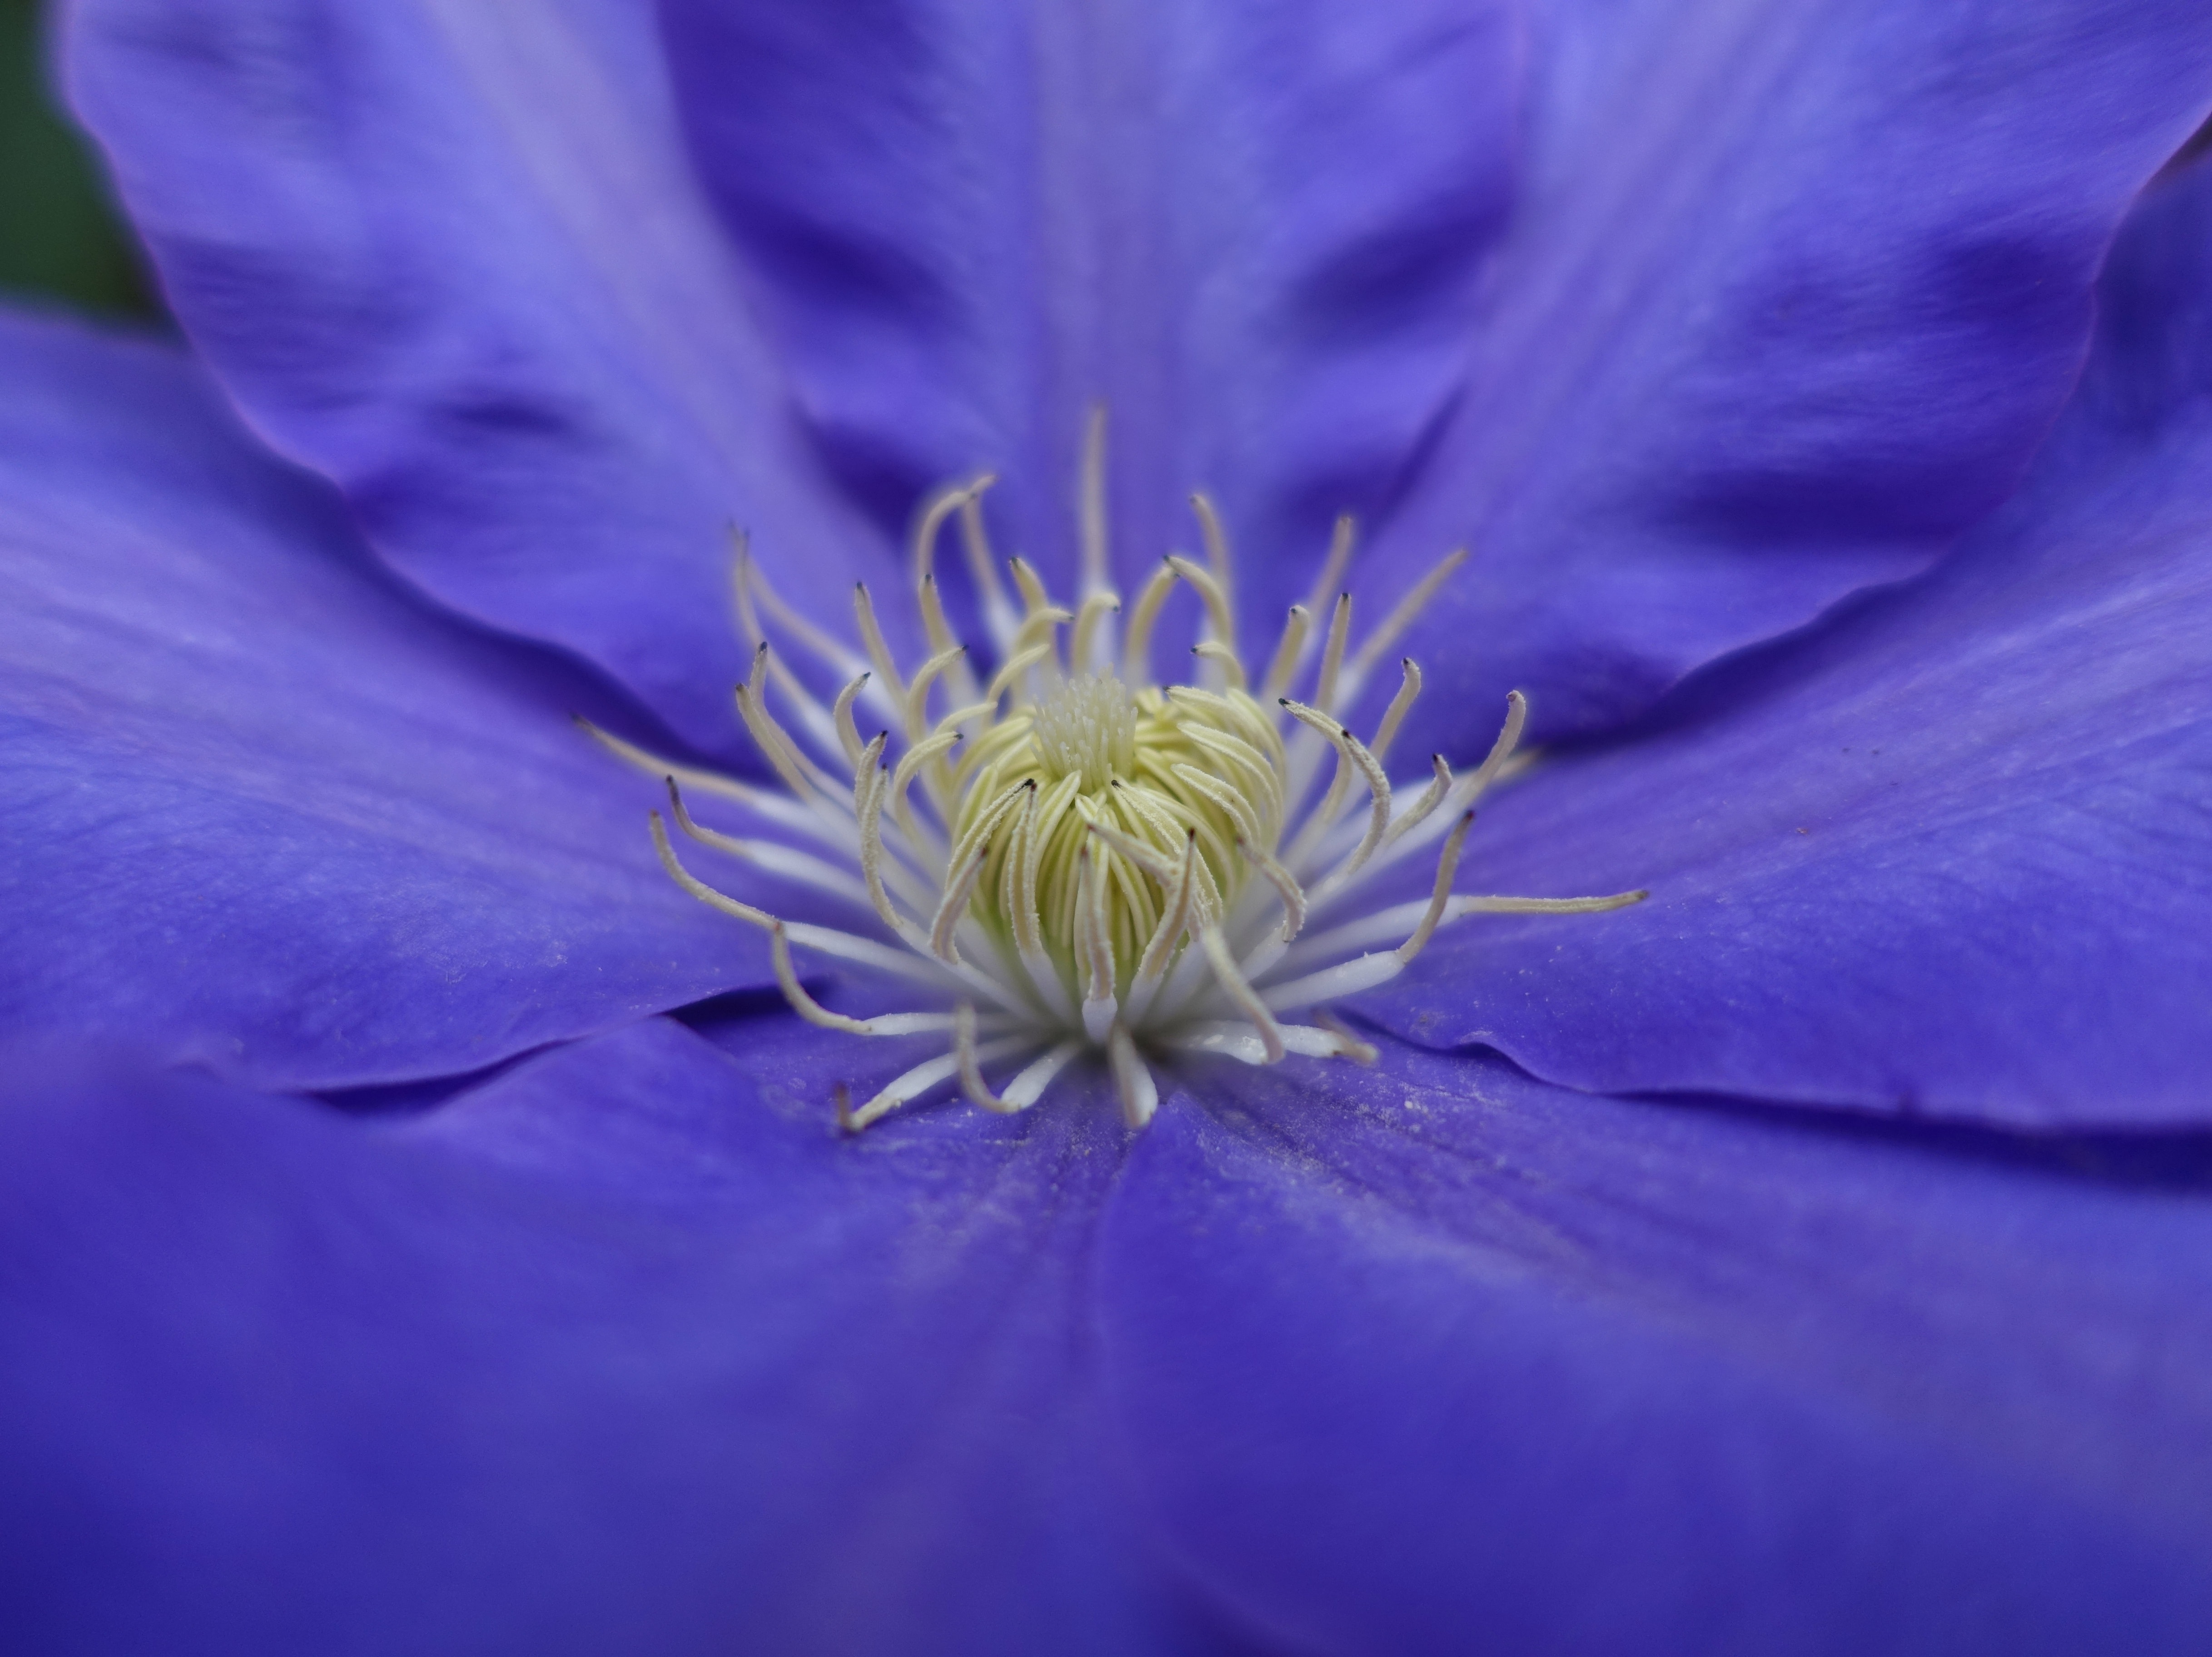
blossom, plant, flower, purple, petal, bloom, macro, blue, garden, flora, close up, clematis, macro photography, flowering plant, land plant